Mitsubishi Plastics

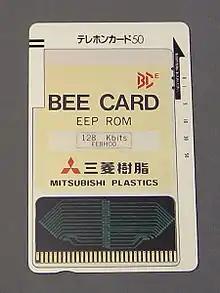
Bee Card from Mitsubishi Plastics

Produces various kinds of synthetic resins. The Company's products include polyvinyl chloride pipes and films. The Company also manufactures construction materials and electronic industry materials.